Oro Viliyum Kathorthu

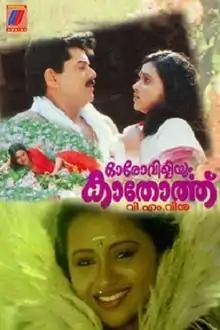

Oro Viliyum Kathorthu is a 1998 Indian Malayalam-language film directed by V. M. Vinu and produced by Premkumar Marath. The film stars Mukesh, Suma, Sukumari, Kalabhavan Mani and Adoor Bhavani in the lead roles. The film has musical score by Berny-Ignatius. This was Suma's third and final Malayalam film as an actress.